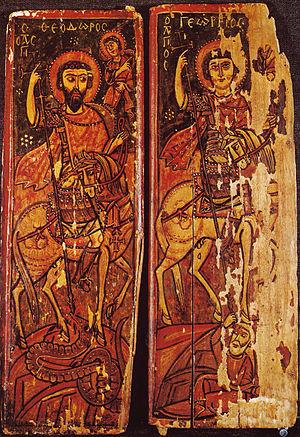
Les saints-soldats Theodore d'Amasée et Georges perchés sur ses chevaux, gagnant contre leurs enemies. Travail palestinien avec une iconographie influencé d'art géorgien. 9ième ou 10ième siècle. 38,6 x 13 cm/38,6 x 13,5 cmРусский: Святые воины Феодор Тирон и Георгий Победоносец"